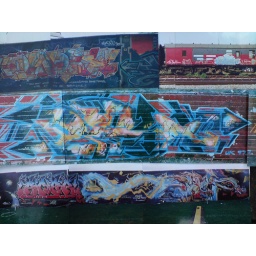
Pics taken from Acers shoe box this summer, some classics painted in Bristol &amp;amp; London 1997-2001